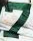
Number: 7